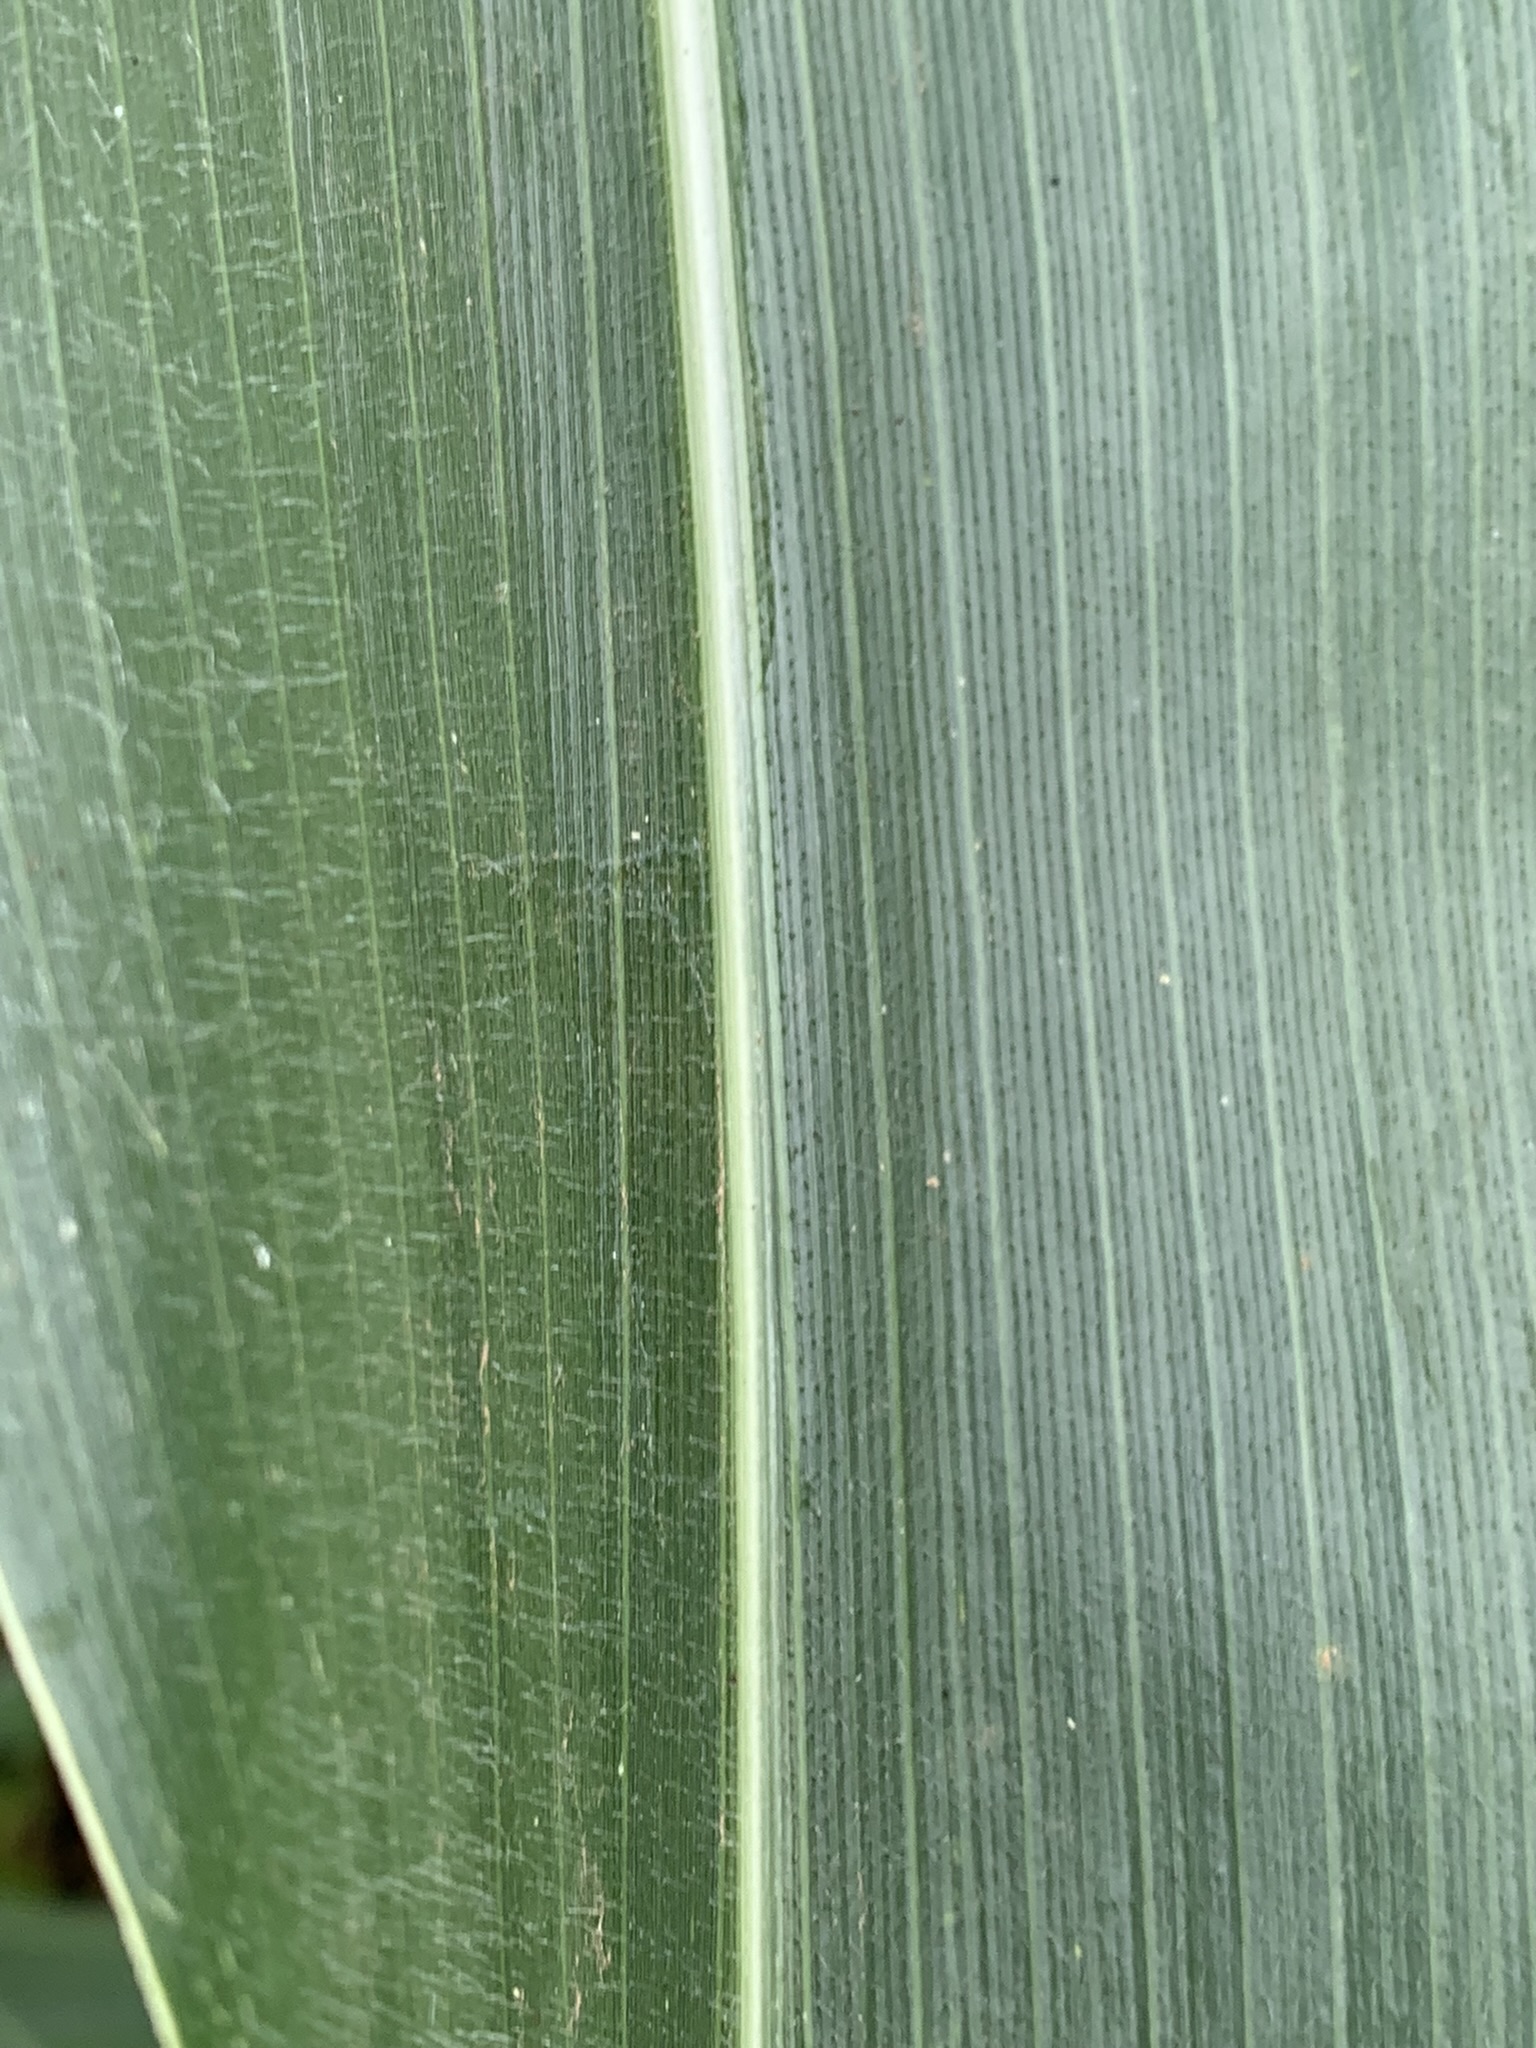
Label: Healthy